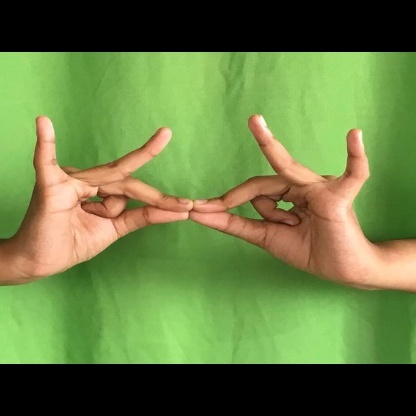
Mudra: Sakata